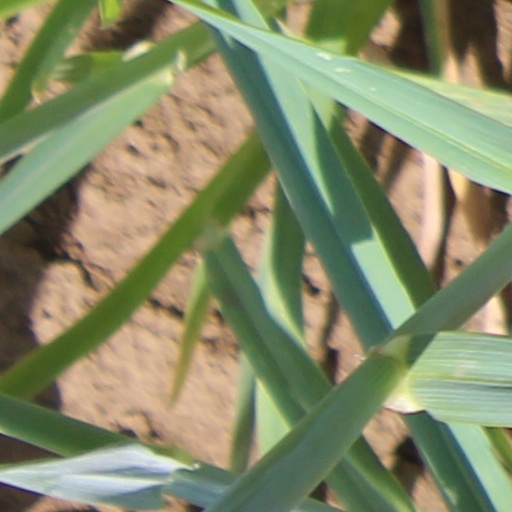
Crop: wheat